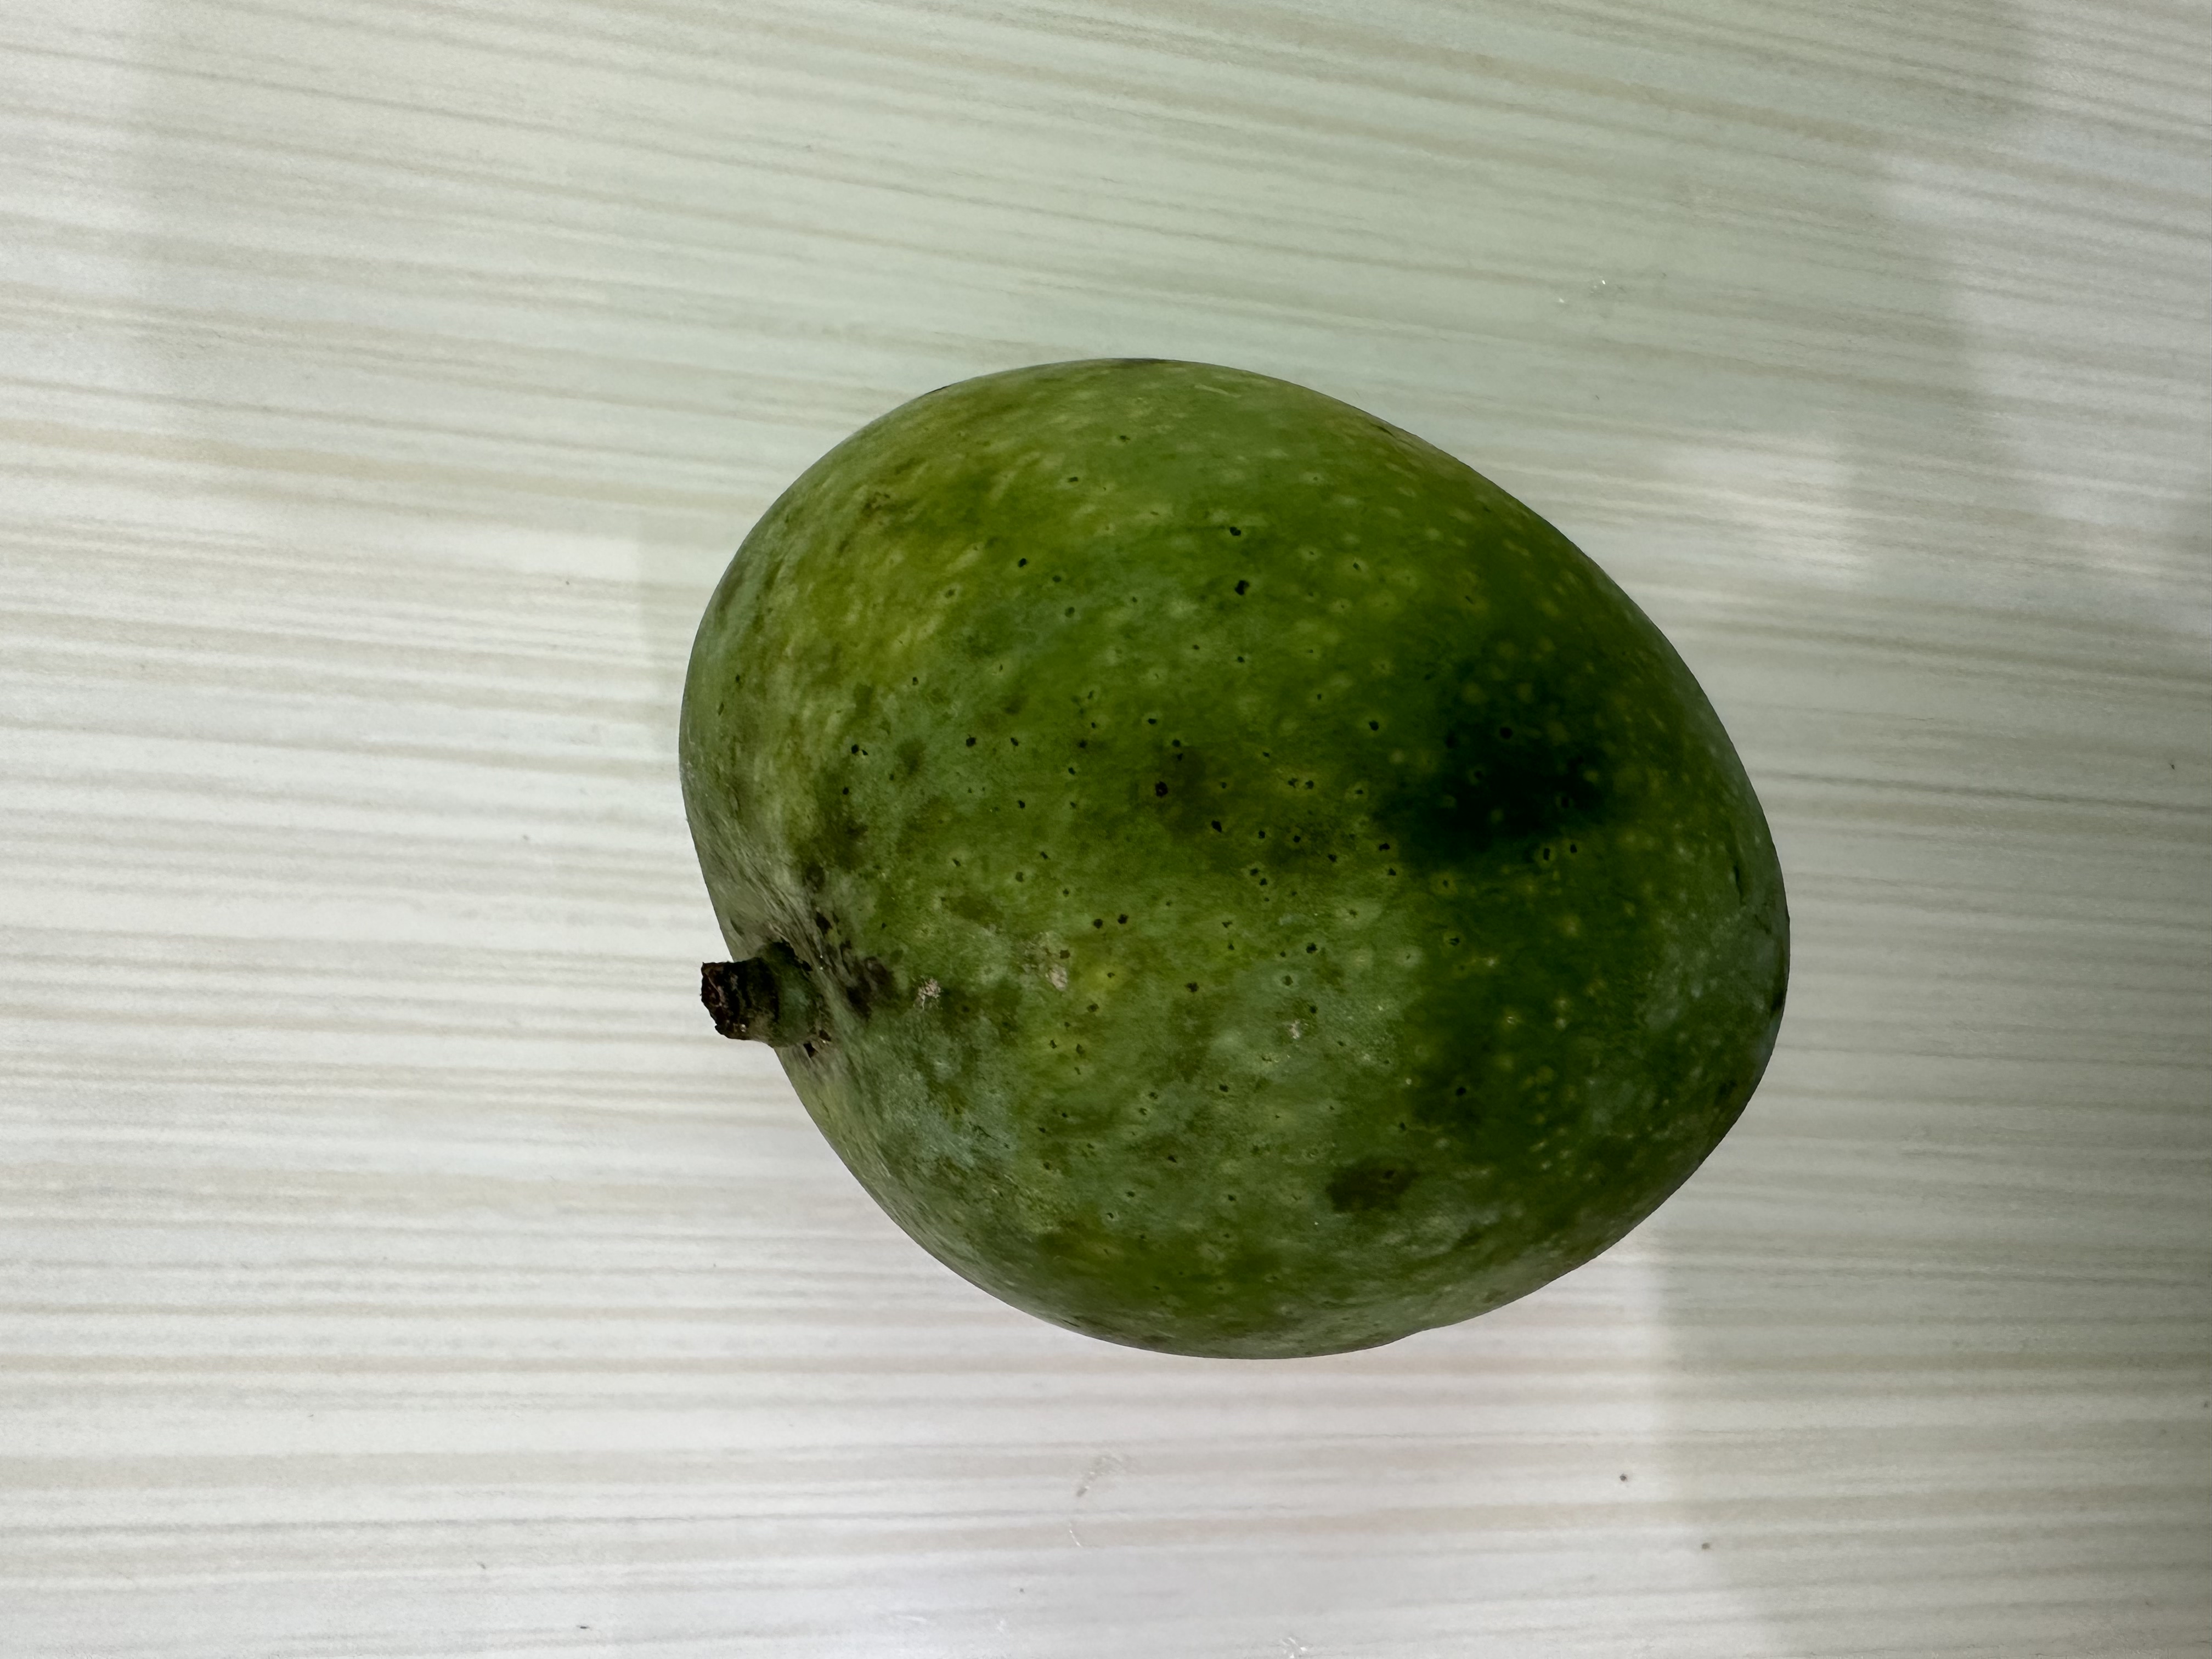
Mango variety: Harivanga